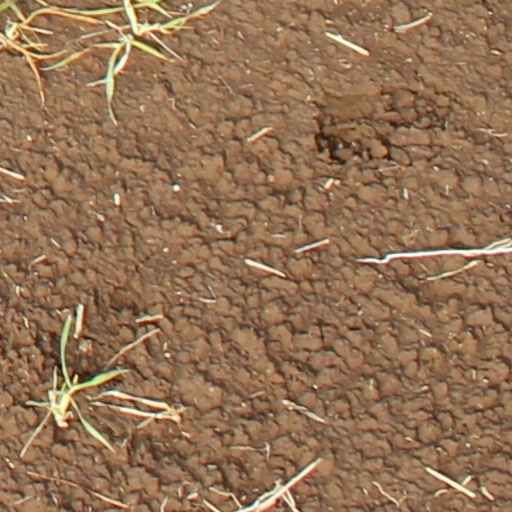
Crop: wheat